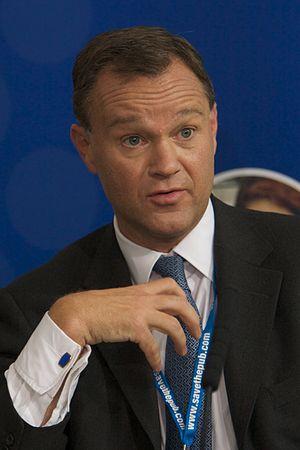
Cette liste présente les 650 membres de la 55ᵉ législature de la Chambre des communes du Royaume-Uni au moment de leur élection le 6 mai 2010 lors des élections générales britanniques de 2010. Elle présente les élus par circonscriptions.
Mark Jonathon Mortlock Simmonds, né le 12 avril 1964 à Worksop, est un homme politique britannique membre du Parti conservateur. Député de la circonscription de Boston et Skegness, dans le Lincolnshire, de 2001 à 2015, il est par ailleurs du 5 septembre 2012 au 11 août 2014 sous-secrétaire d'État parlementaire au Bureau des Affaires étrangères et du Commonwealth au sein du premier cabinet Cameron.